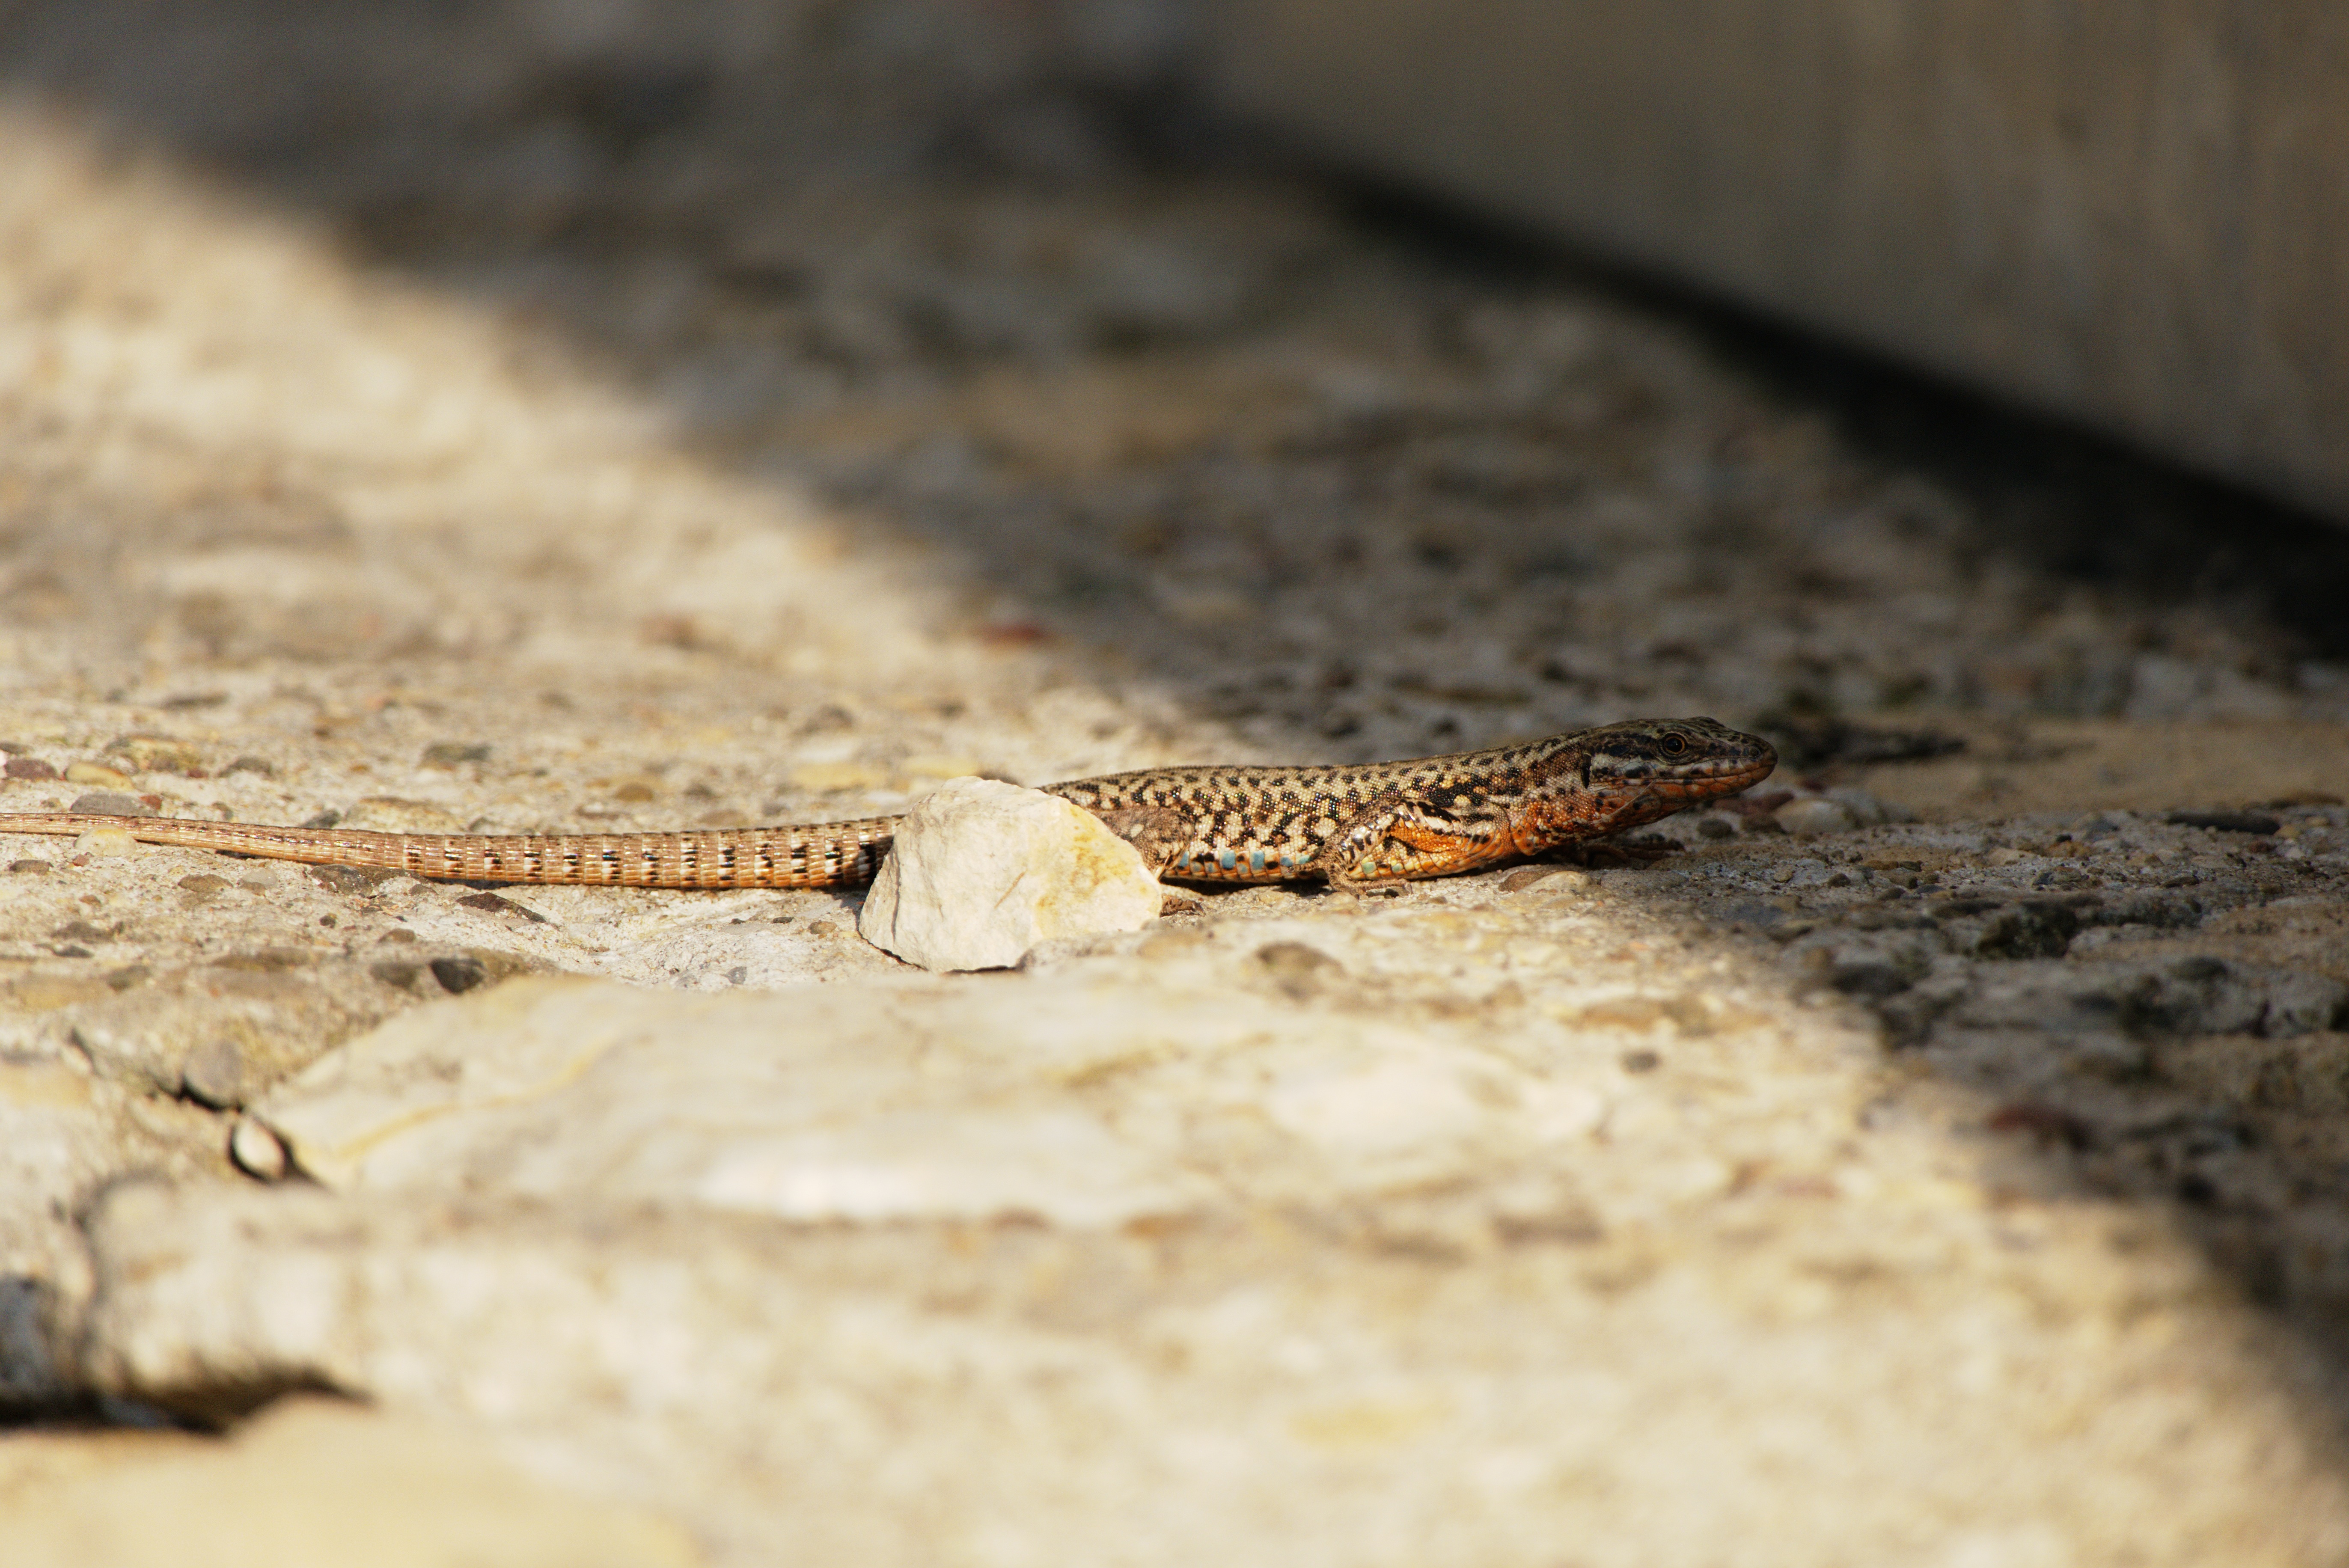
wildlife, reptile, fauna, lizard, gecko, close up, snake, rattlesnake, vertebrate, macro photography, agamidae, sidewinder, scaled reptile